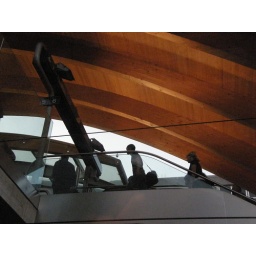
This is the curved wood roof over the escalators in the Bern train station.